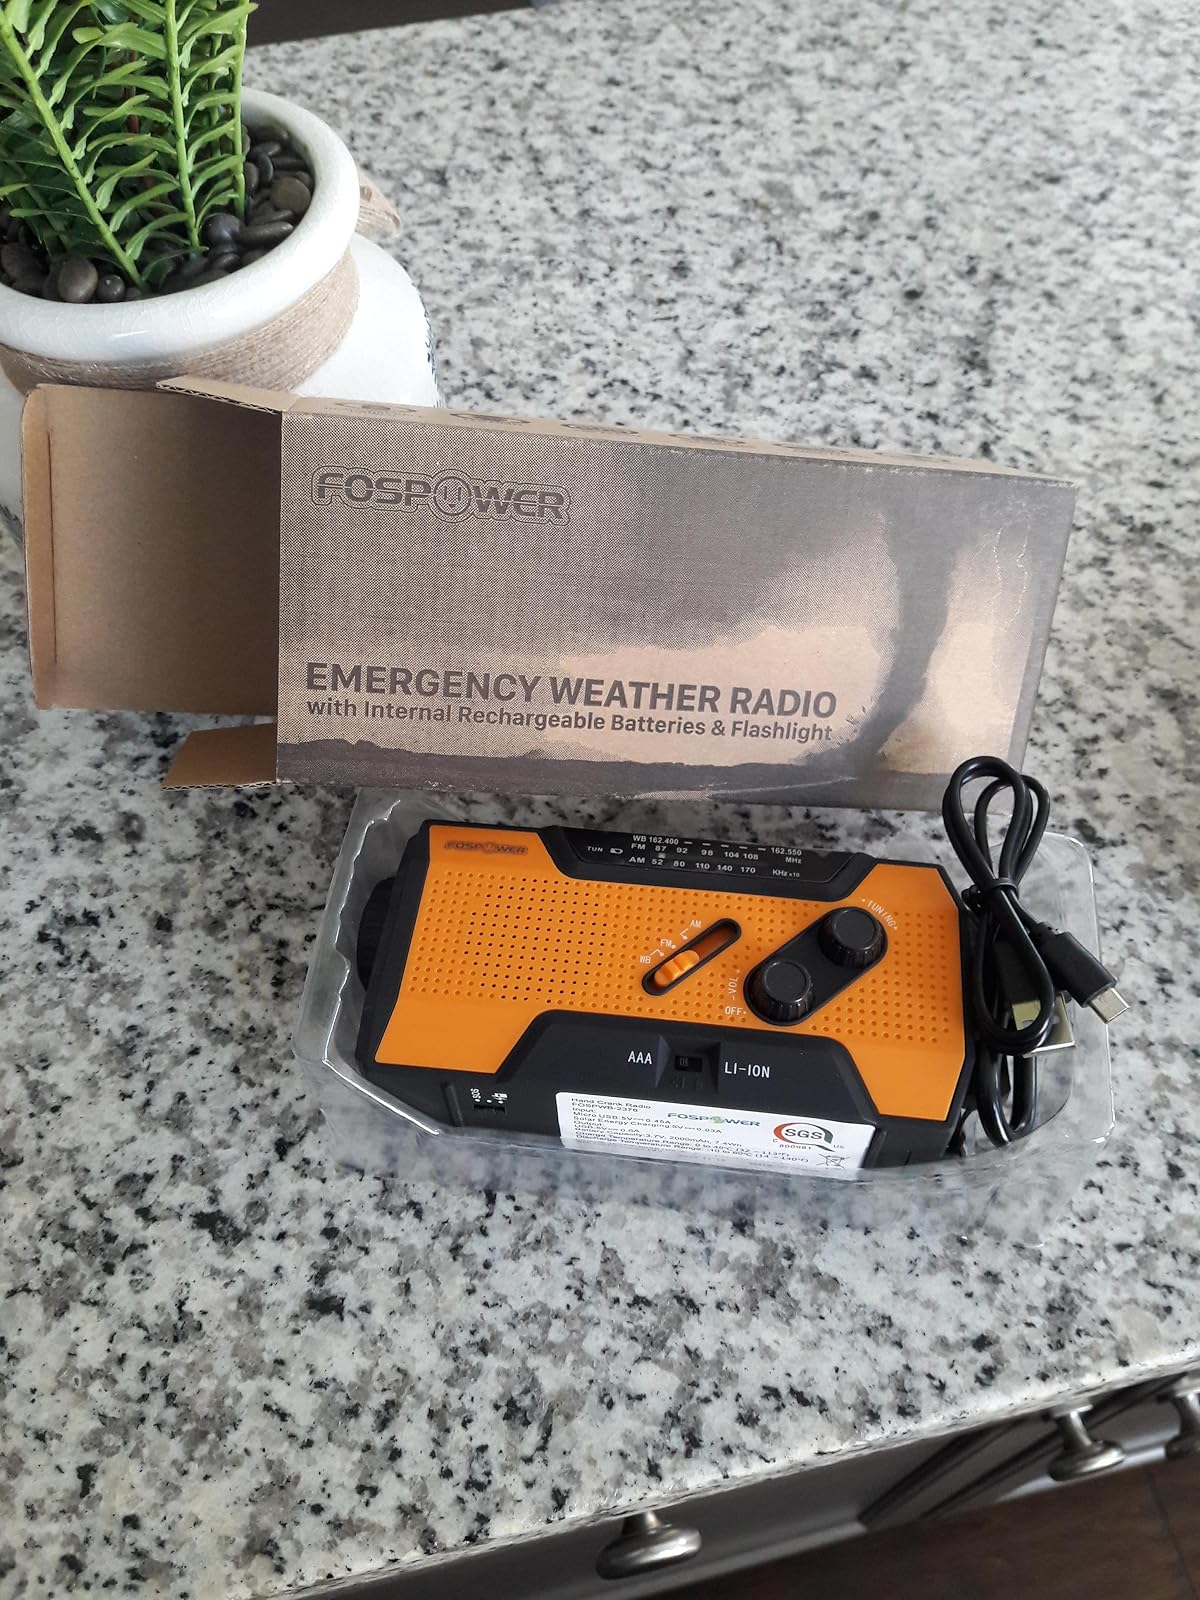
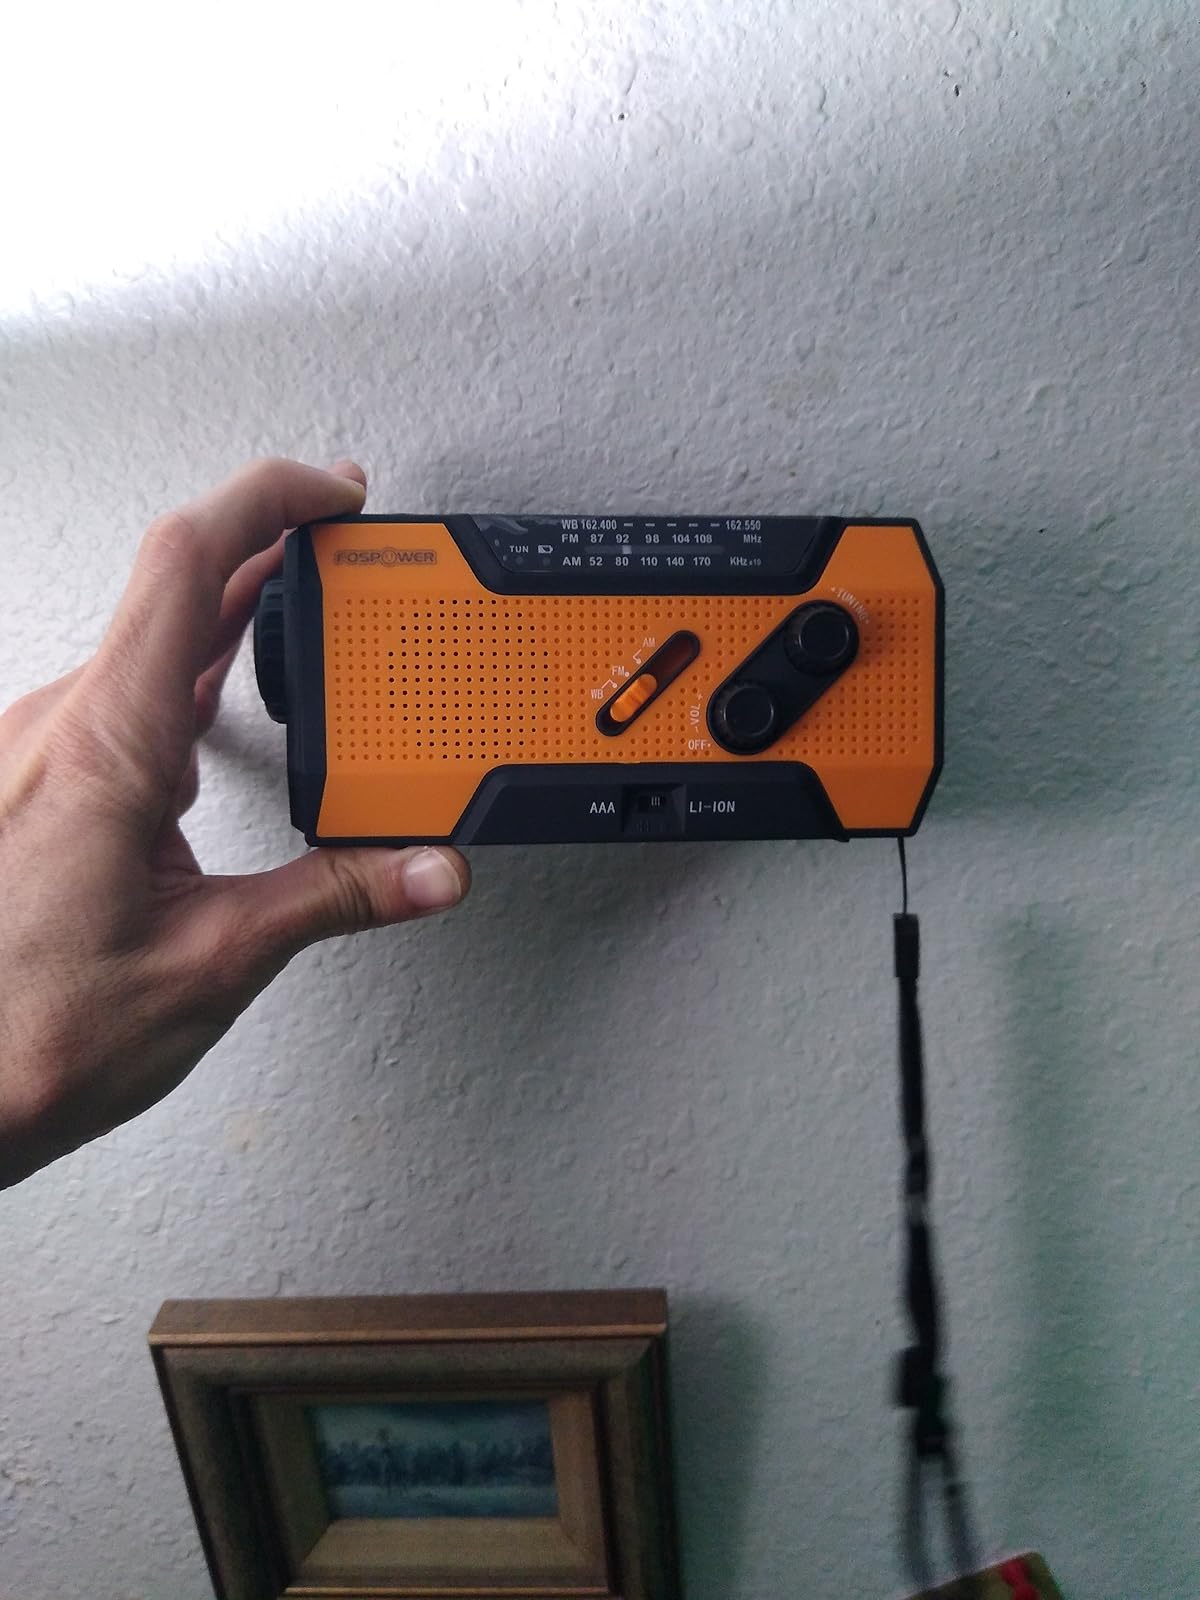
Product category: radio
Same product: yes